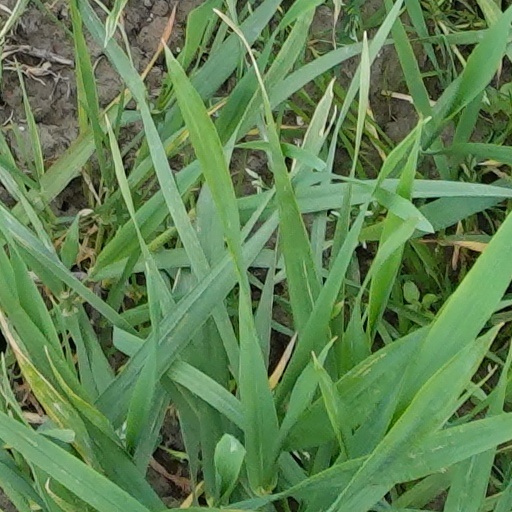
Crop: wheat